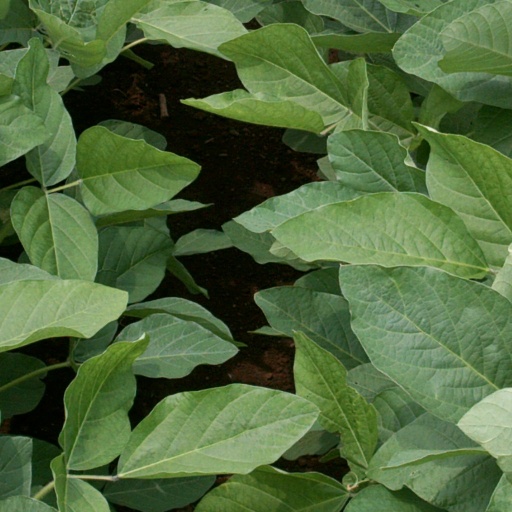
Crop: soybean